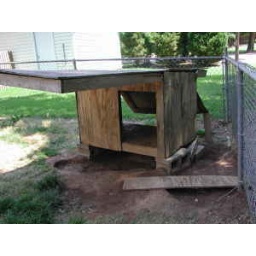
Most longestest front stoop roof I've ever seen in any free house offered on CL.